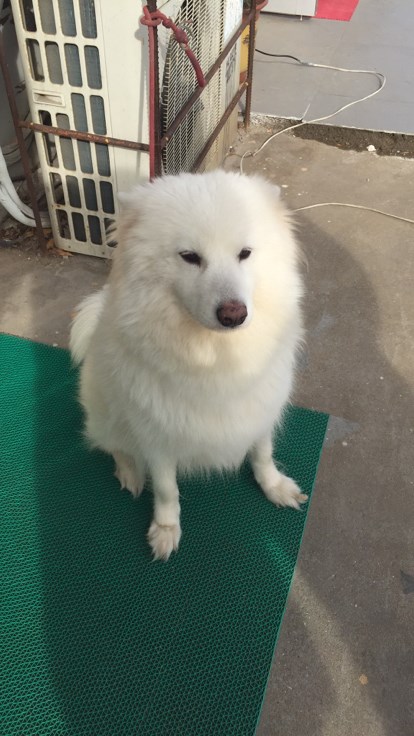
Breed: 2192-n000088-Samoyed